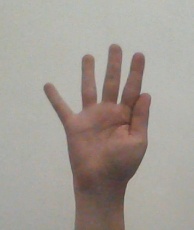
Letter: sheen